Persian campaign (World War I)

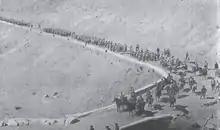
1st battalion of the Armenian volunteer unit under the command of the Andranik

In April 1915, the 1st Expeditionary Force under the command of Halil Bey moved towards northern Persia. The objective was the city of Dilman, and to clean this region from Nazarbekov's forces, which would provide a significant tactical advantage in the Caucasian Campaign. Diliman was the place of one of the fiercest battles between the Armenians and the Turks. The first battalion of the Armenian volunteers, under the command of the Andranik repulsed the attacks of Khalil Bey, until the Russian Chernozubov arrived. The newly arrived Russian force from the Caucasus were able to put Khalil Bey to flight. A poorly executed night raid on 14 April cost Halil Bey around 2,000 casualties. He lost 3,600 soldiers in the course of those three days. General Nazarbekov managed to push Halil Pasha regulars towards Başkale after the Battle of Diliman (15 April 1915), securing the situation. Halil Bey received the following cable from Enver Pasha and leave this theater of war: "Van is silenced. Roads to Bitlis and Iraq are under danger. In order to avoid even greater threats, withdraw as soon as possible and join the Third Army which would take control of these gateways."